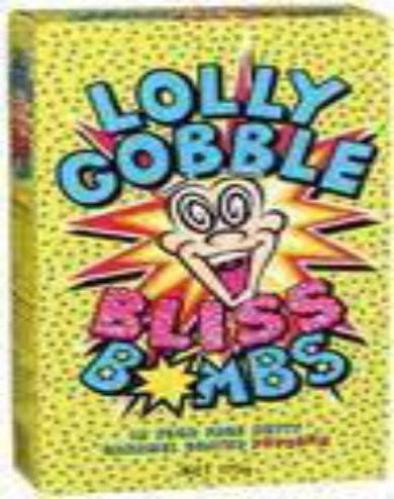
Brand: lolly gobble bliss
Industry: Food